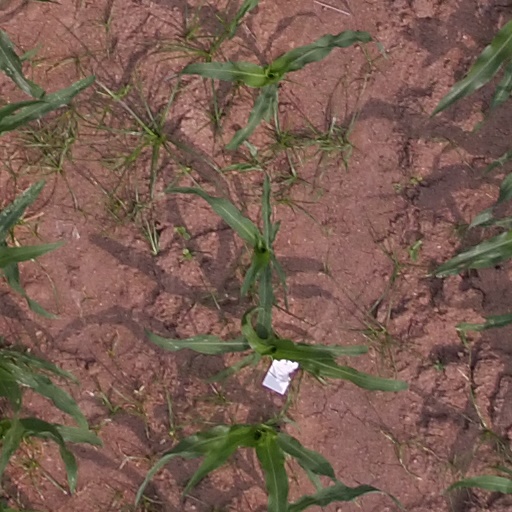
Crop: maize; corn